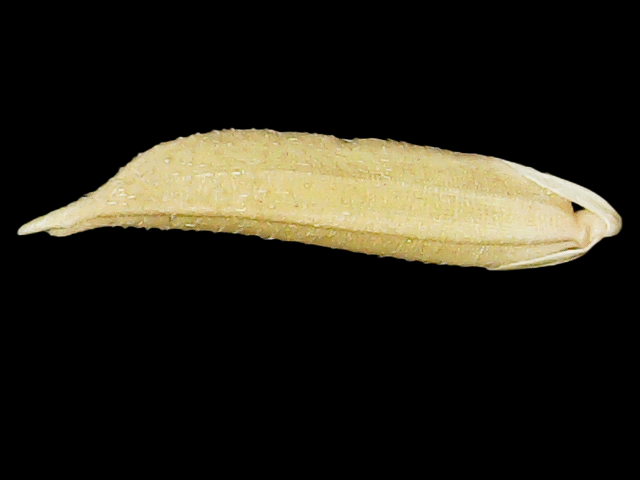
Rice variety: Binadhan25